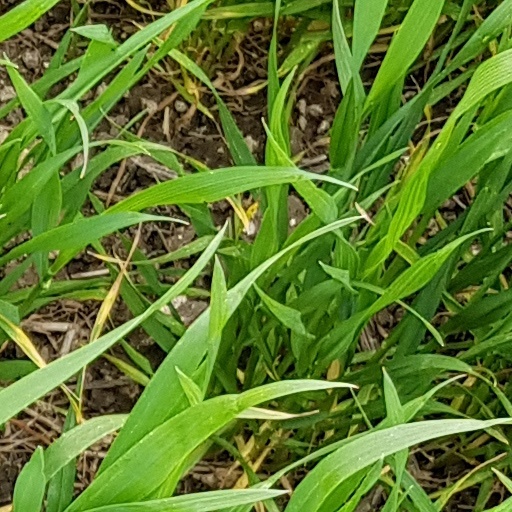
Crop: wheat